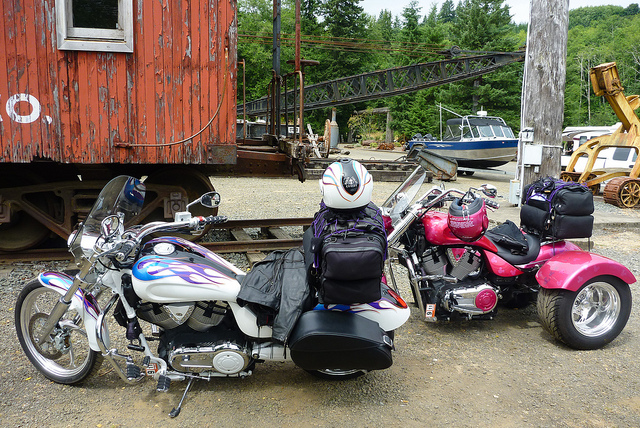
Two colorful painted motorcycles parked near a train track.

a couple of motorcycles sitting next to a train track

Two motorcycles parked next to a dilapidated train car on a track.